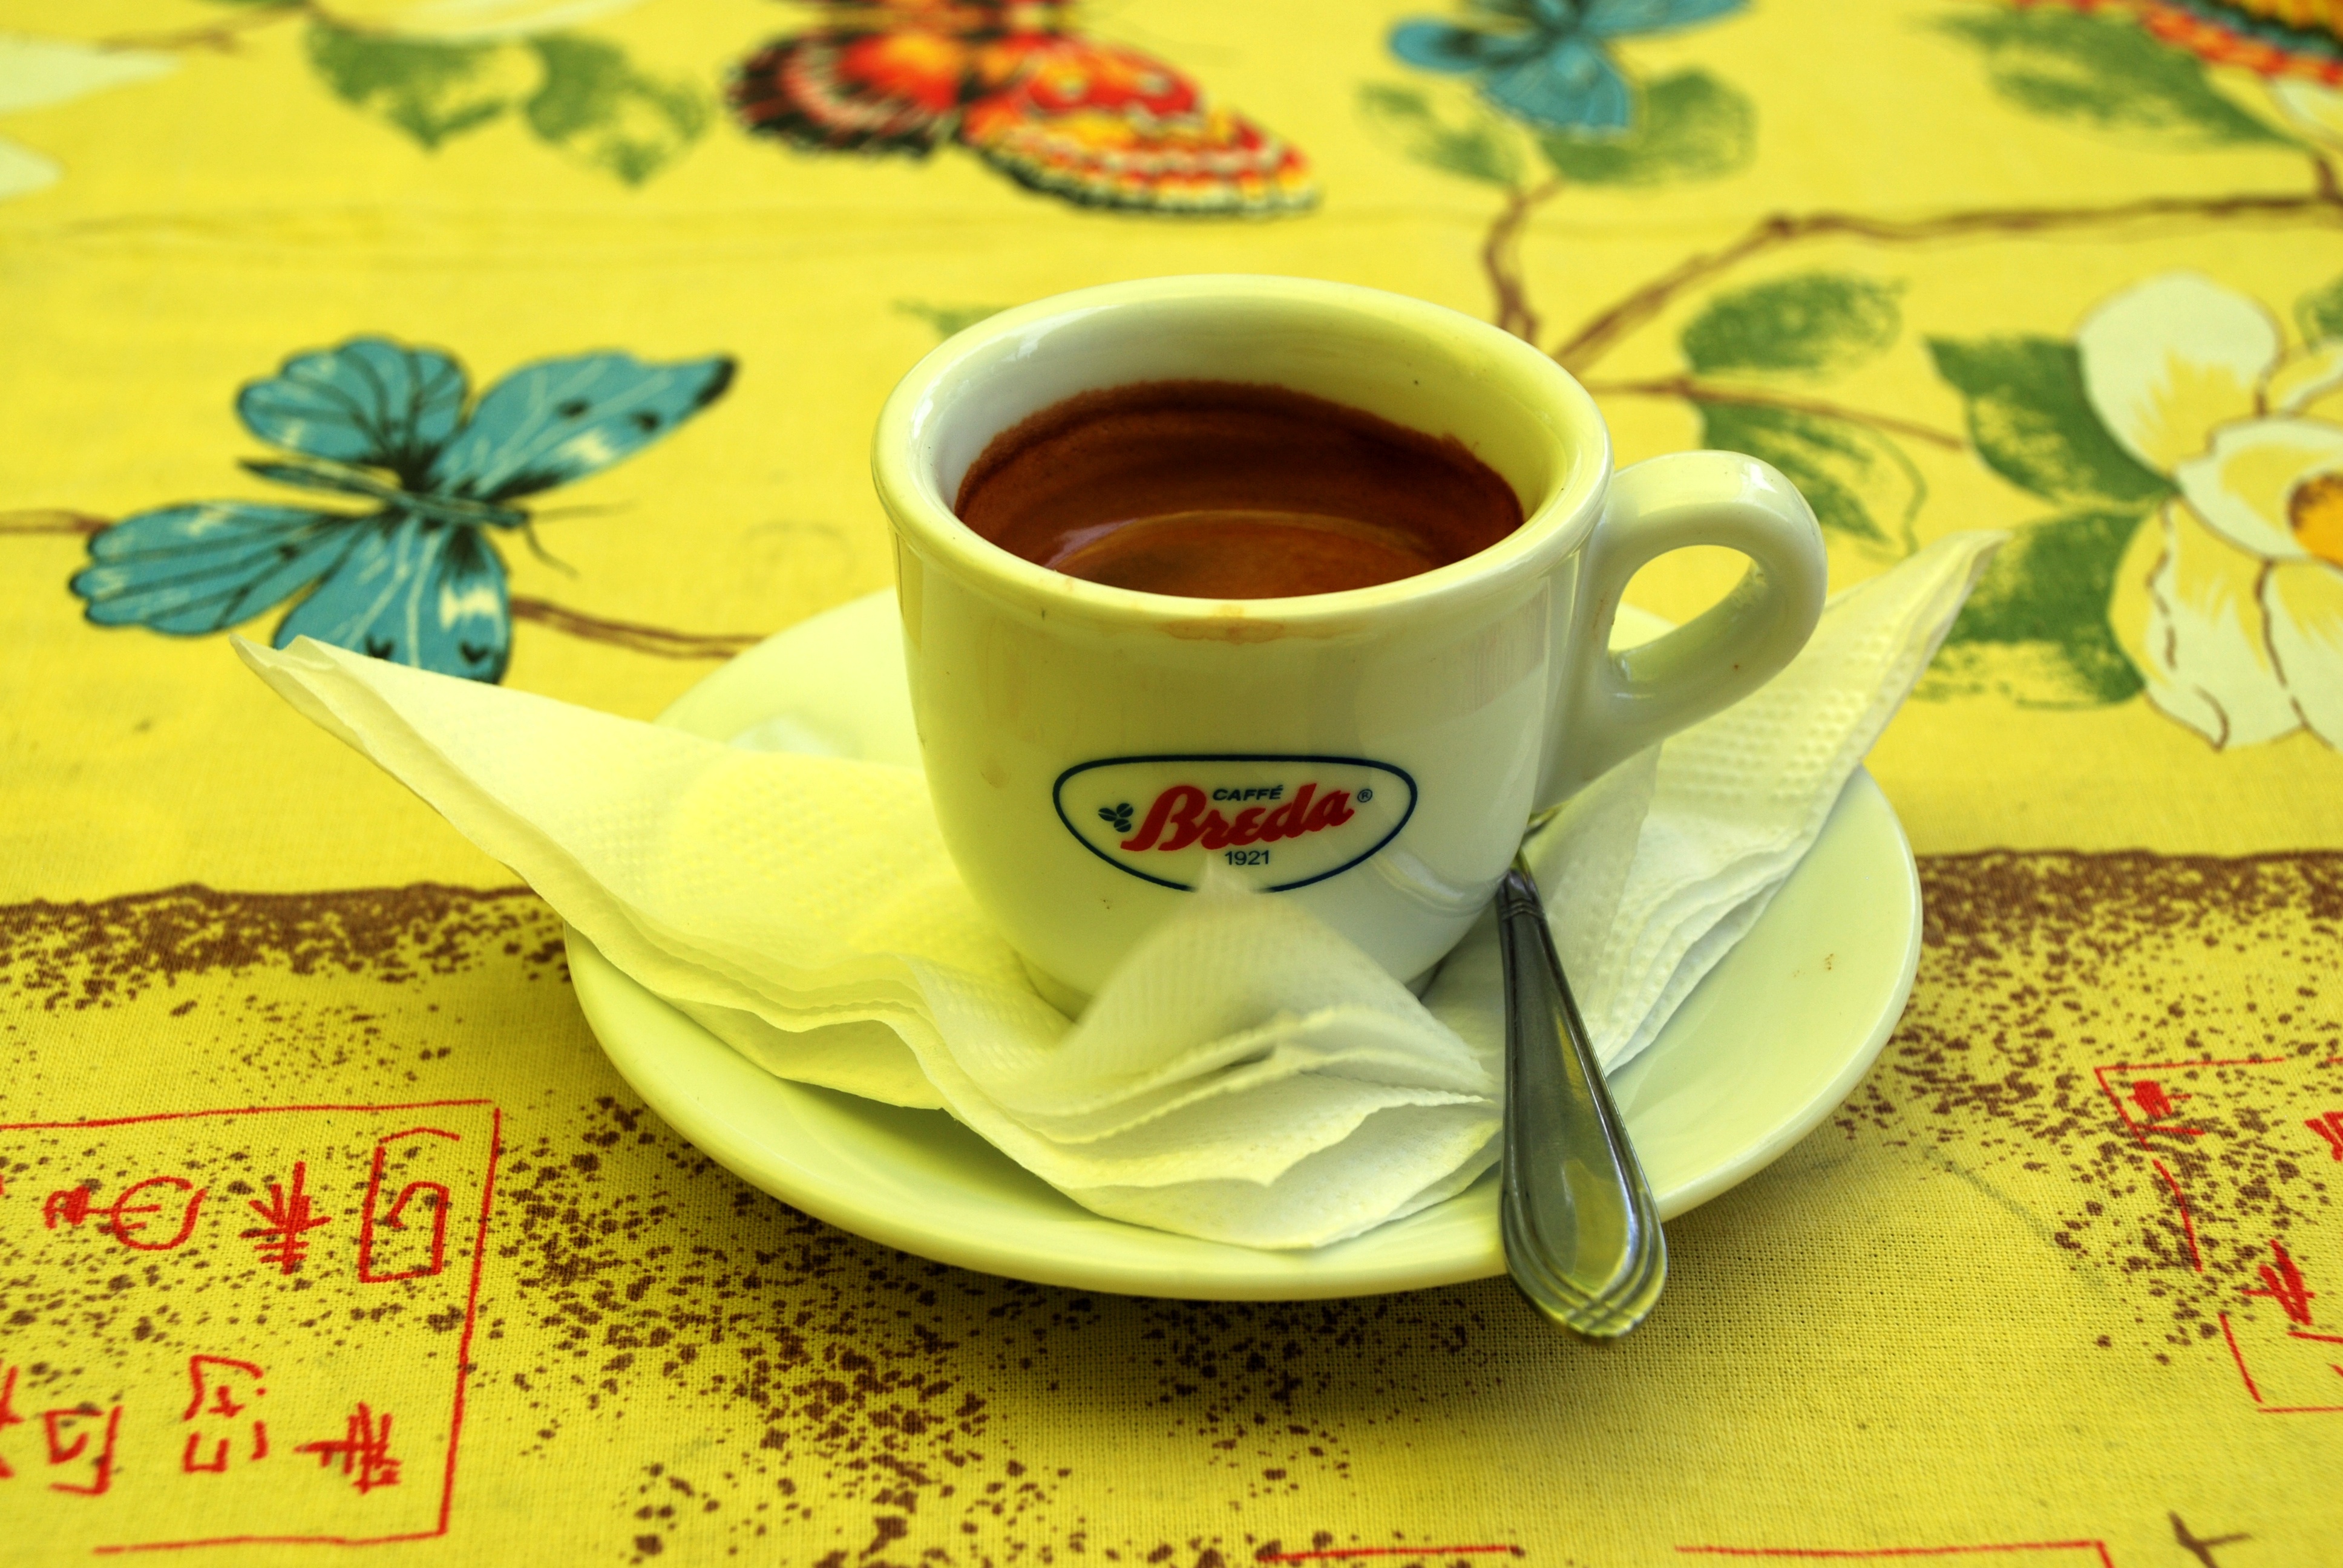
tea, flower, cup, produce, drink, nikon, coffee cup, nikkor, russia, d80, 18135mmf3556g, 18135mm, nikond80, yaroslavl